Economic history of Argentina

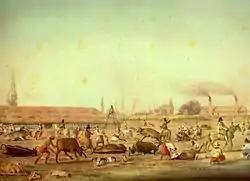
Impression of a Buenos Aires slaughterhouse by Charles Pellegrini, 1829.

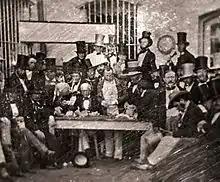
Members of the "Sociedad El Camoatí" (1848–1856), the first stock exchange in Buenos Aires

After Argentina became independent in 1810, an era in which commerce was controlled by a small group of peninsular merchants came to an end. The Primera Junta, the first government established after the 1810 May Revolution, undertook a protectionist policy until their fall from government.